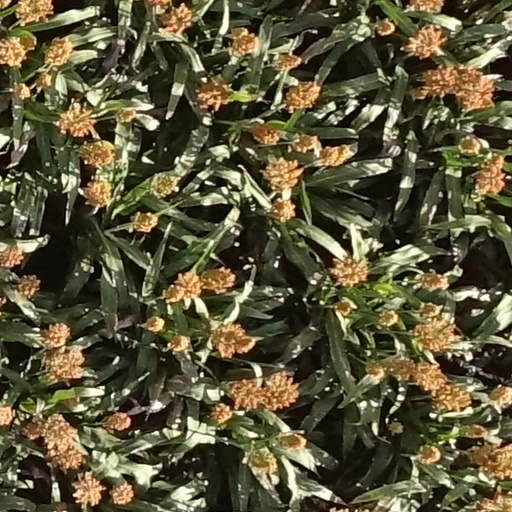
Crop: sorghum